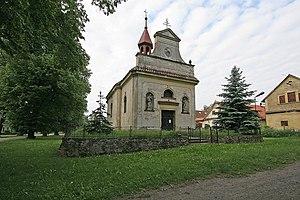
Hrušová est une commune du district d'Ústí nad Orlicí, dans la région de Pardubice, en Tchéquie. Sa population s'élevait à 344 habitants en 2017.